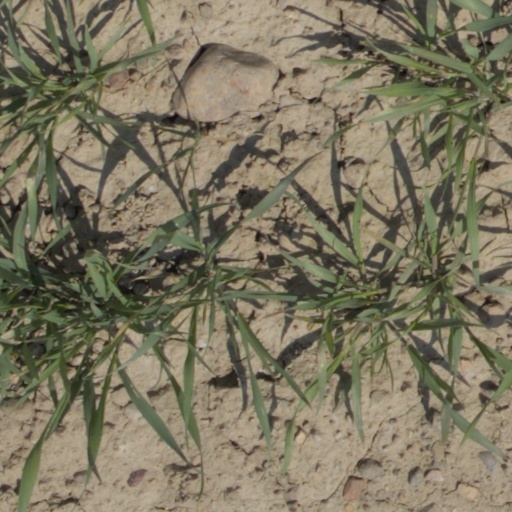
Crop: wheat